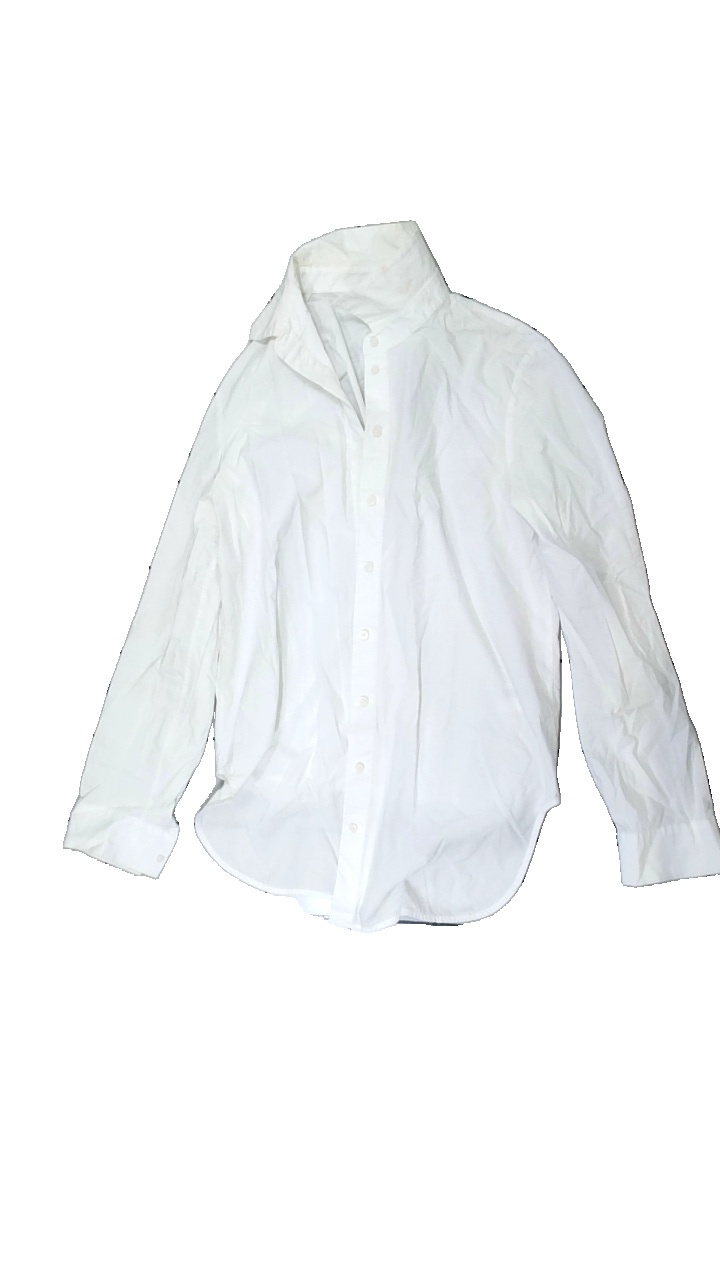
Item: Shirt (Ladies)
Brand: Cos
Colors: White
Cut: Regular
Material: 100% cotton
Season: All
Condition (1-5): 2
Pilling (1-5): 5
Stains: Major
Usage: Recycle
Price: <50